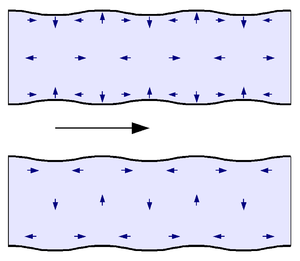
Les ondes de Lamb sont une catégorie particulière d'ondes se propageant dans une plaque solide. Dans les ondes de ce type, la vitesse particulaire se situe dans le plan défini de l'indéfinie surface par la direction de propagation de l'onde et la direction normale de la plaque.